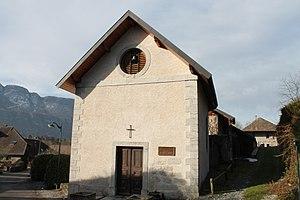
Chapelle de Notre-Dame de la Nativité de Verthier, façade